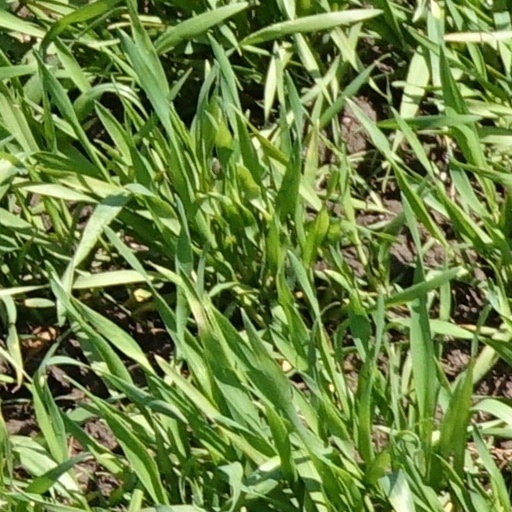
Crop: wheat